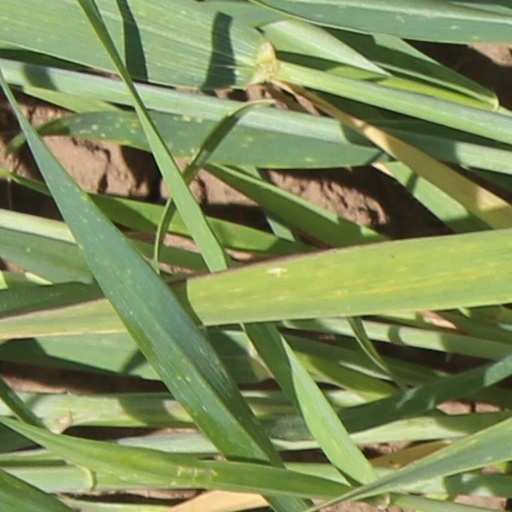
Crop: wheat